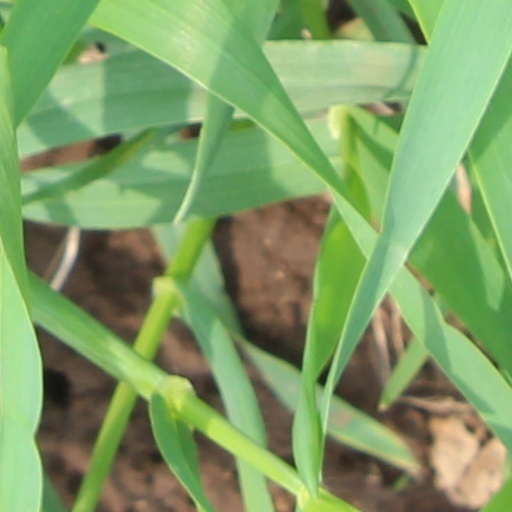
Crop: wheat